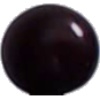
Label: Cherry Wax Black 1